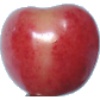
Label: Cherry Rainier 1